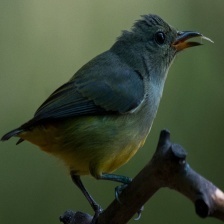
Species: YELLOW BELLIED FLOWERPECKER
Scientific name: DICAEUM MELANOXANTHUM